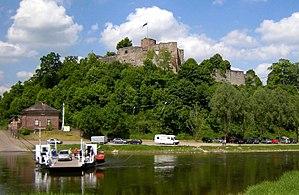
Polle est une commune allemande de l'arrondissement de Holzminden, Land de Basse-Saxe.